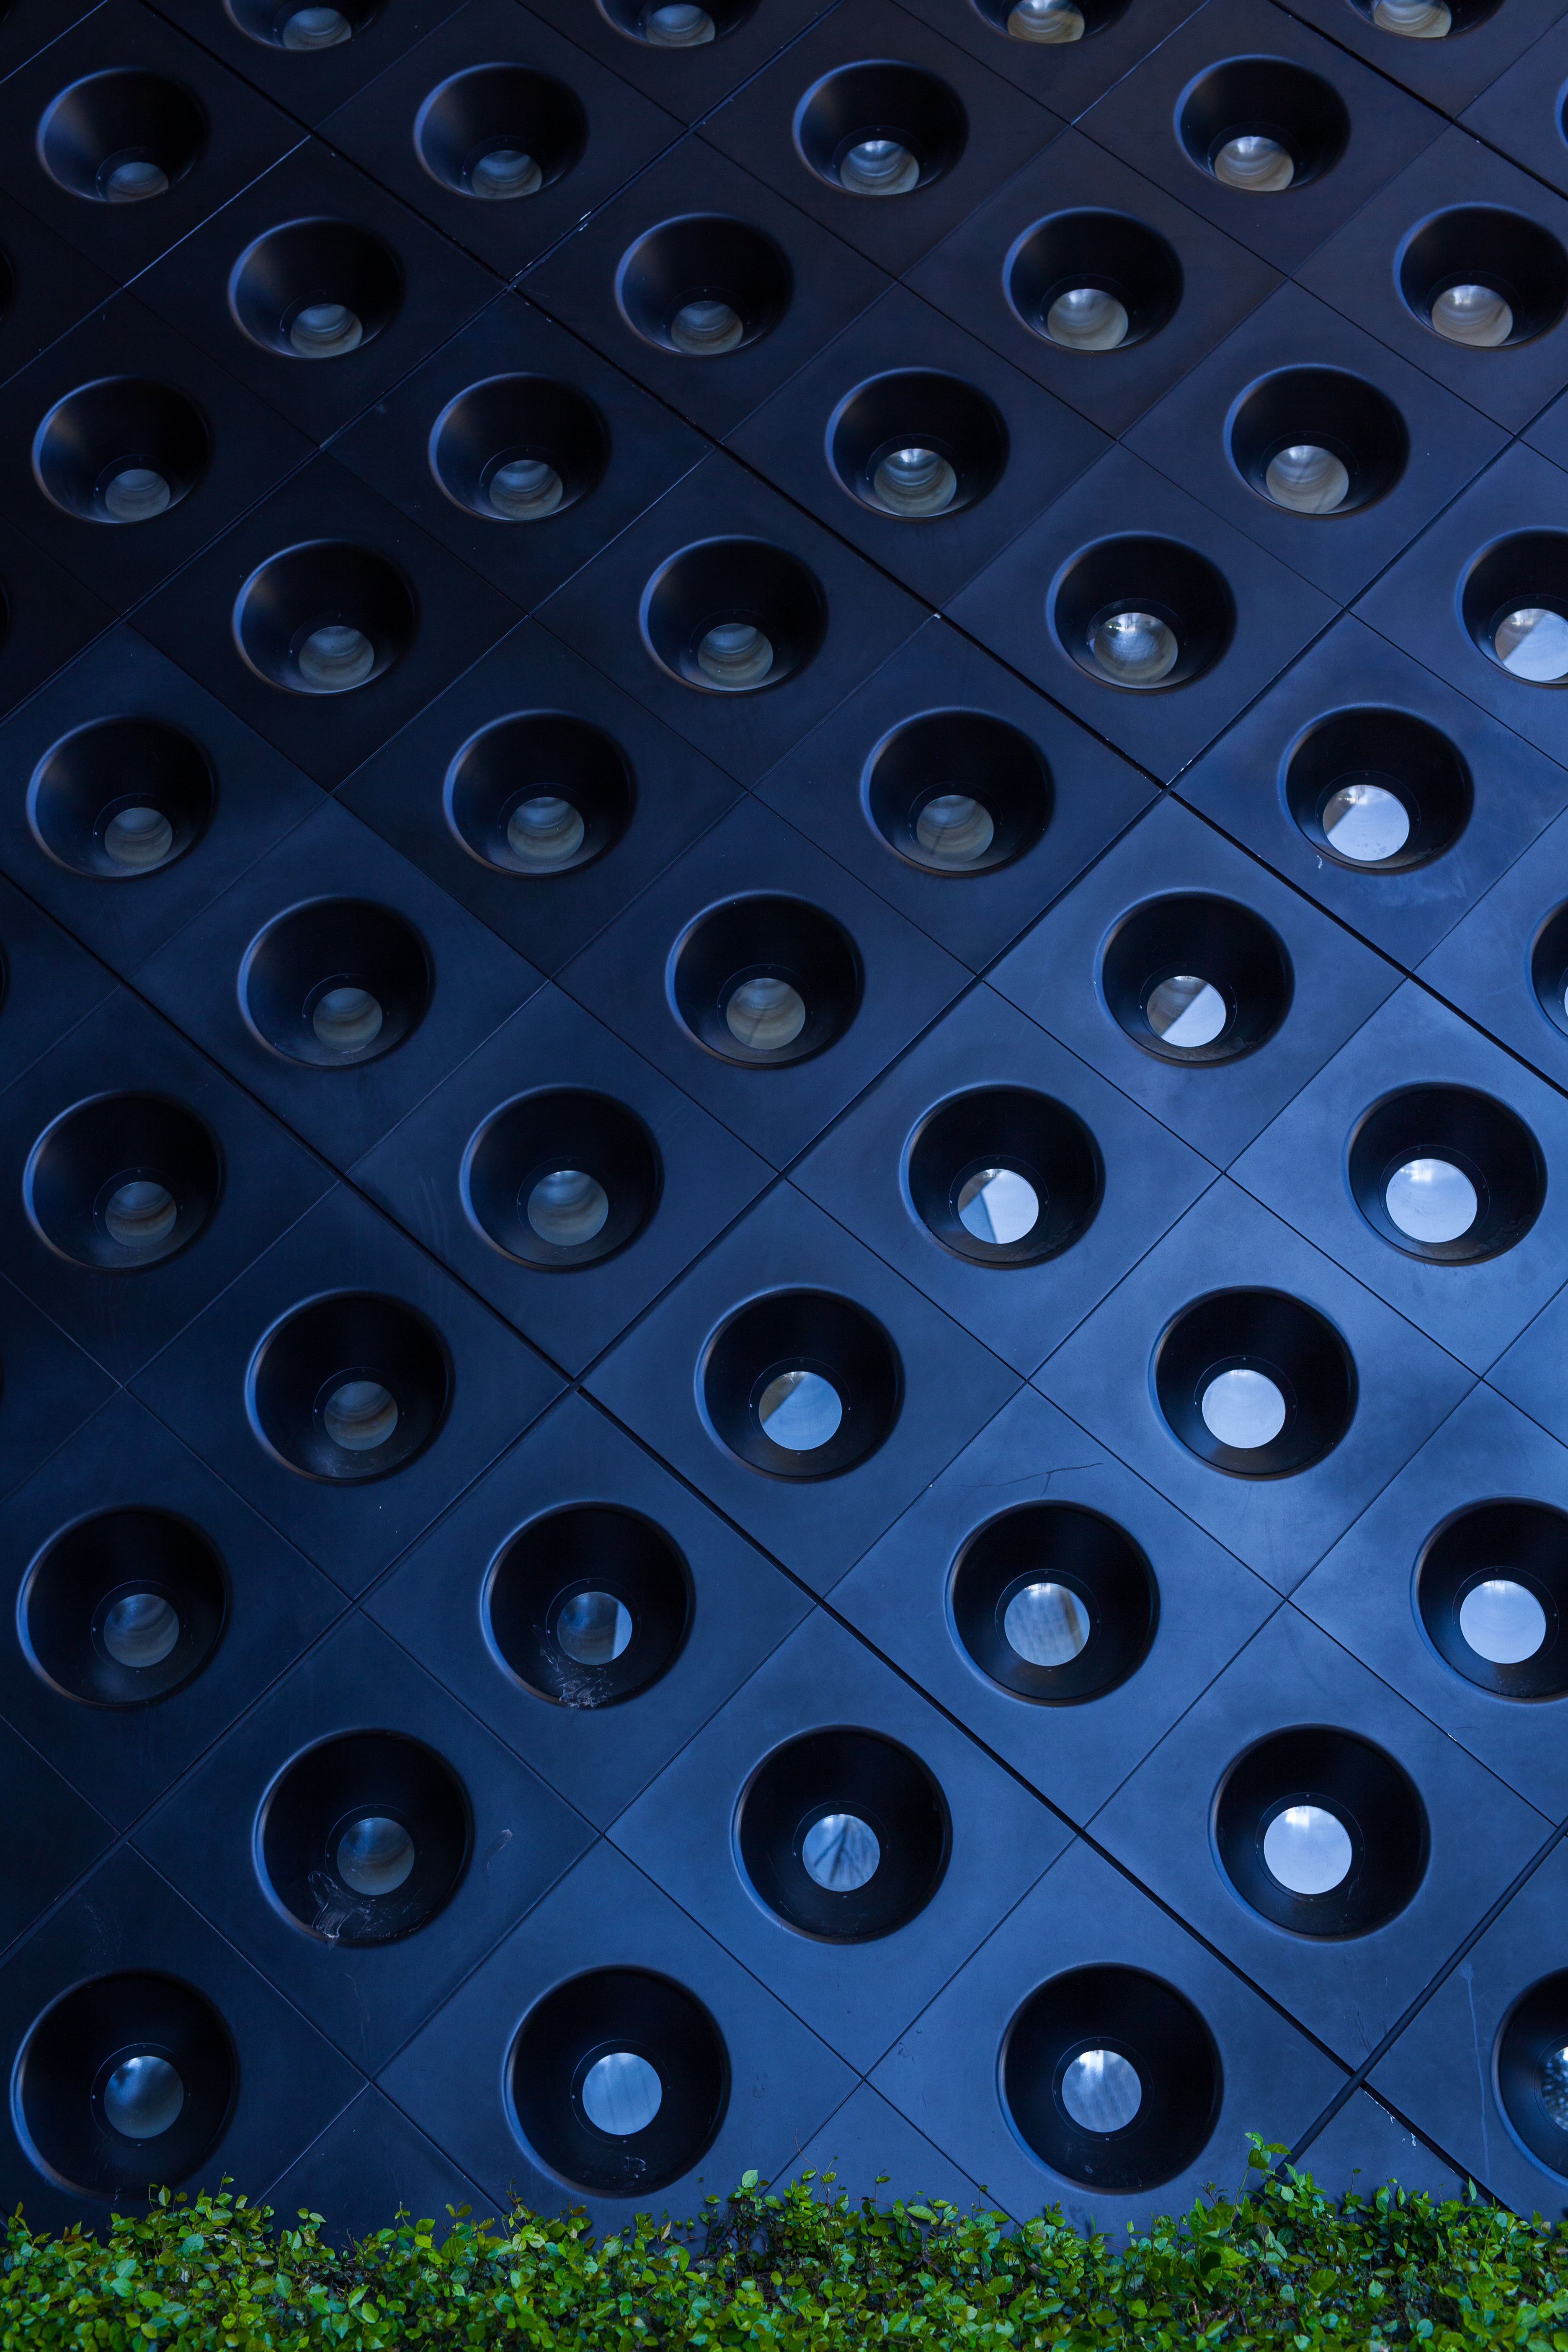
drop, texture, leaf, spiral, number, pattern, line, green, blue, circle, close up, design, symmetry, shape, macro photography